United States Post Office (Creston, Iowa)

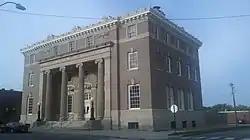

The former United States Post Office is a historic building located in Creston, Iowa, United States. Built in 1901, the building housed the post office on the main floor and a federal courtroom on the second floor. The combination Beaux-Arts and Georgian Revival structure was designed by James Knox Taylor who was the Supervising Architect of the United States Department of the Treasury. The Beaux-Arts style is found in the cornice, lucarnes, portico, and the